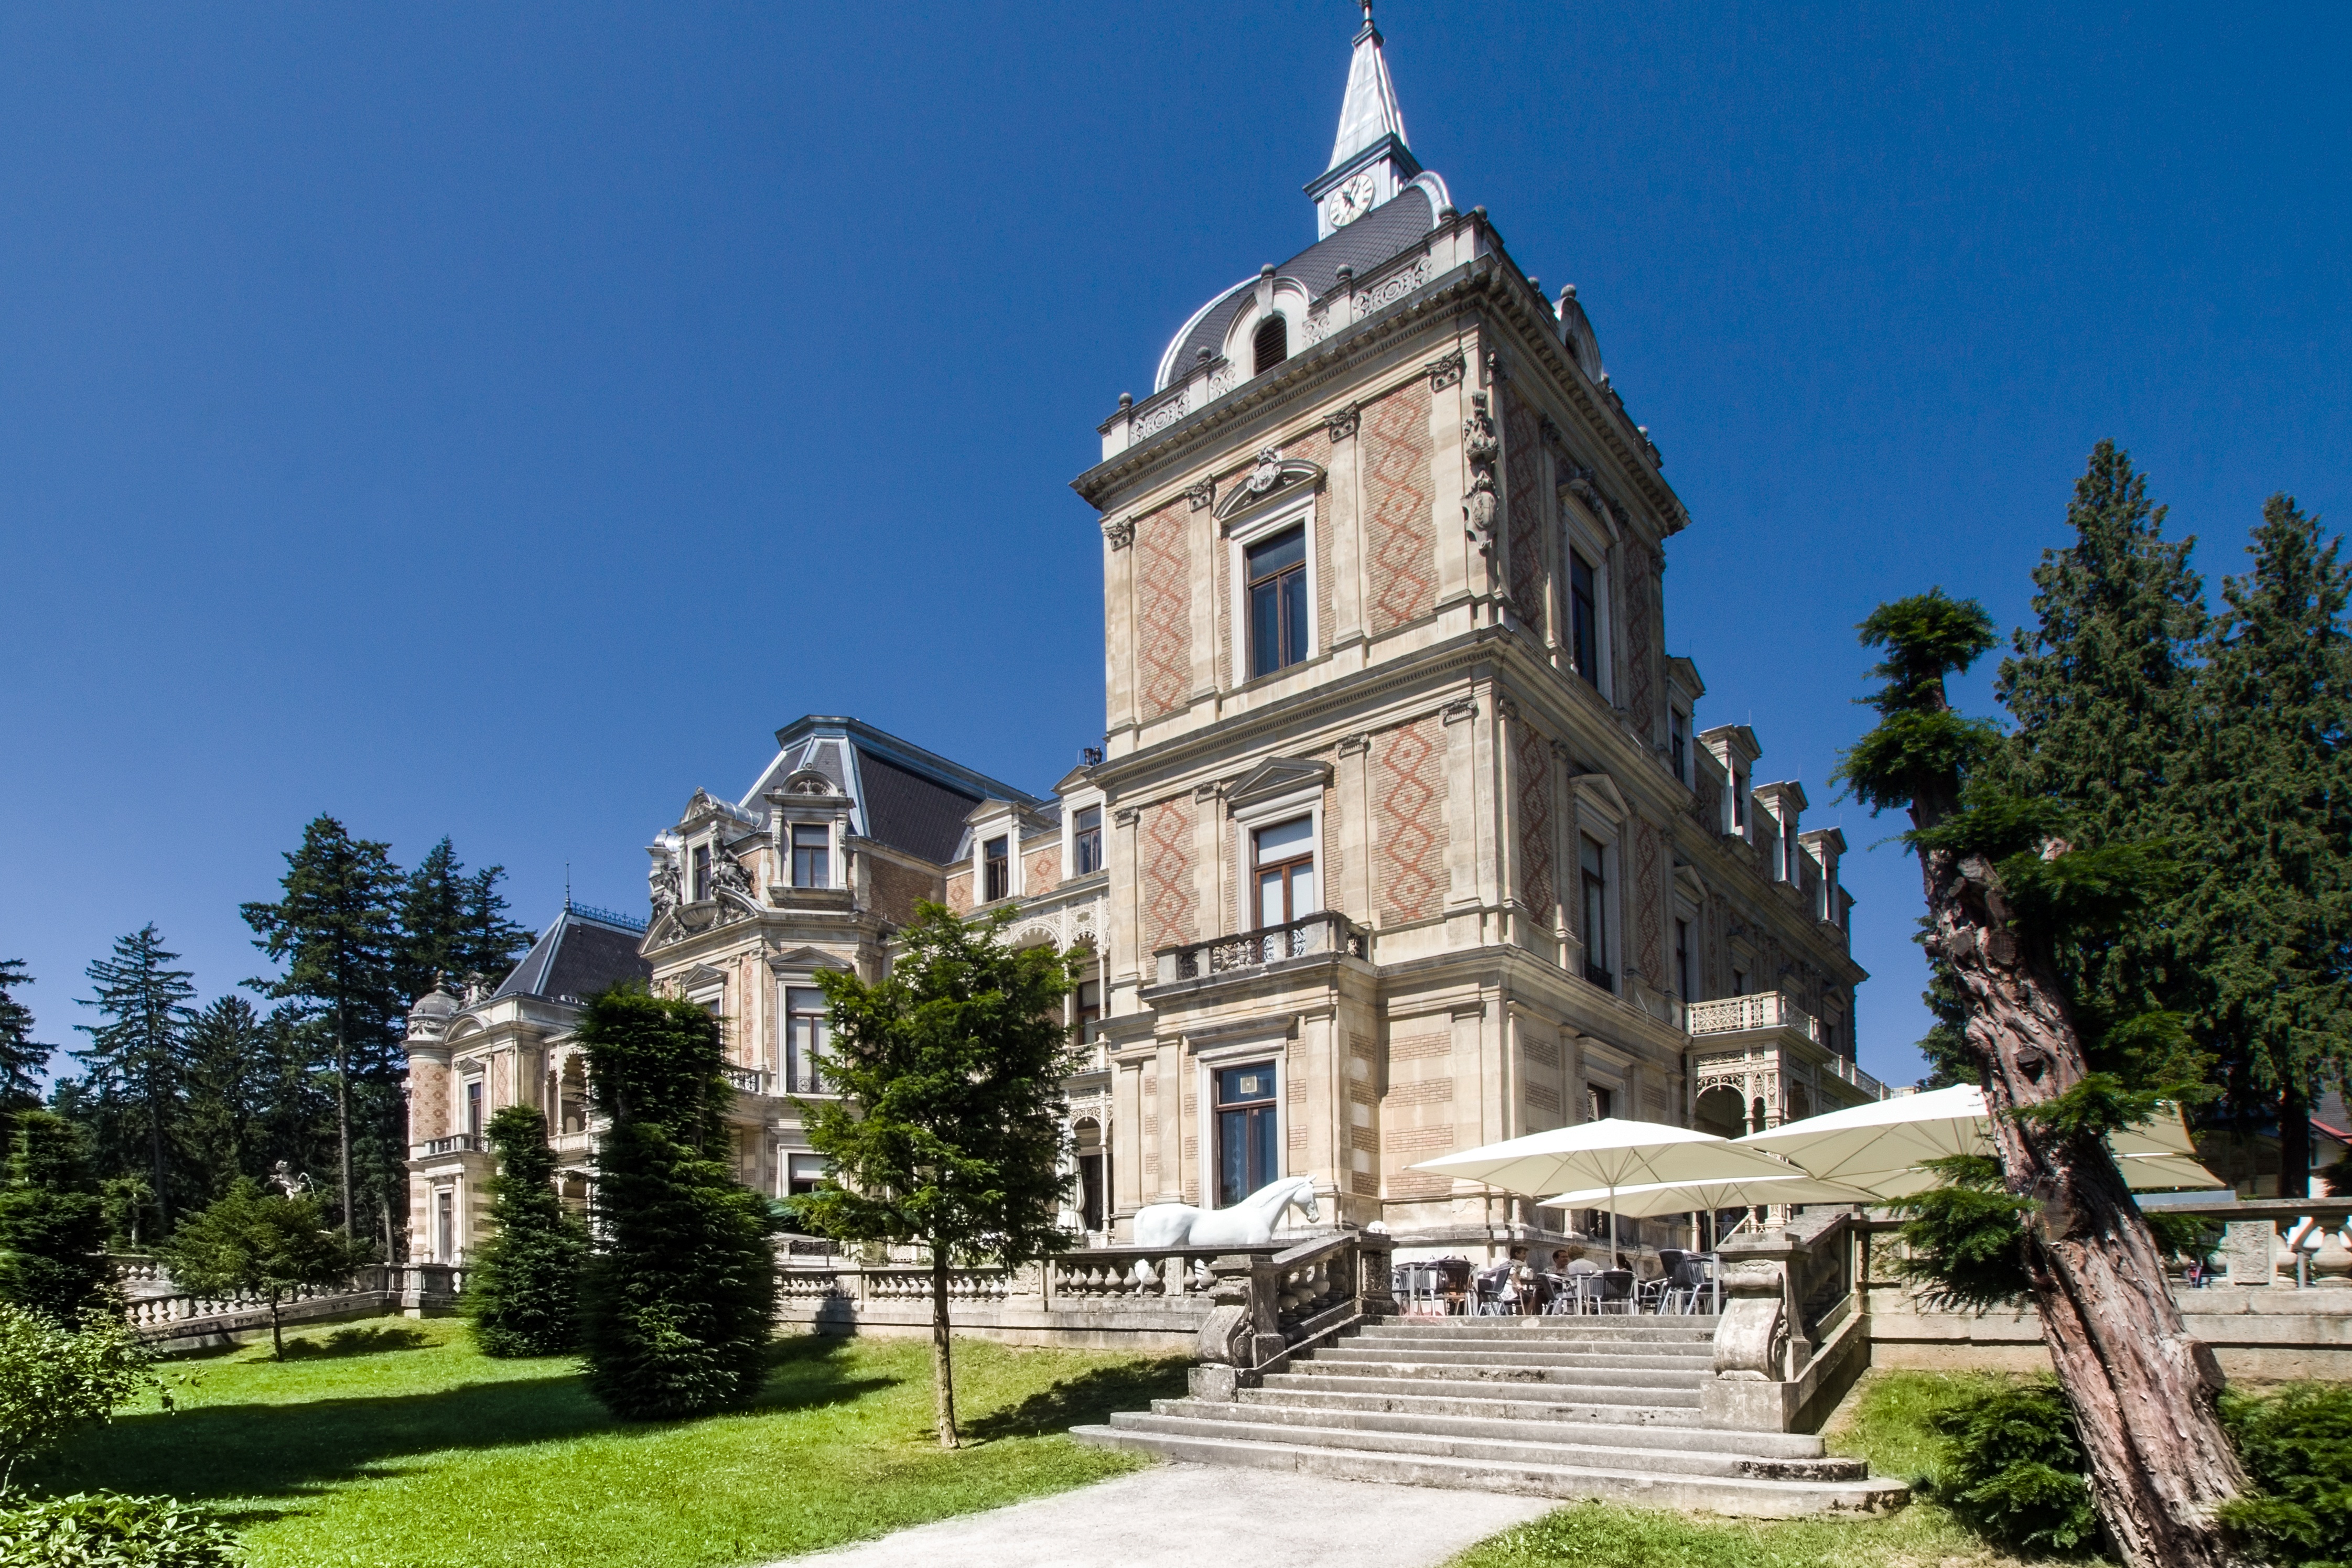
architecture, mansion, town, building, chateau, palace, castle, landmark, facade, property, tourism, place of worship, vienna, estate, sissi, tours, stately home, historic site, empress elisabeth, hermes villa